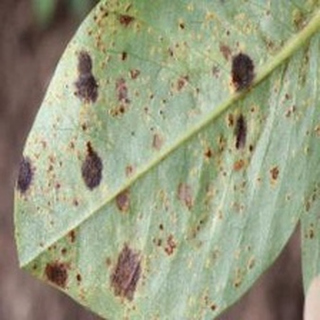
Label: groundnut_rust